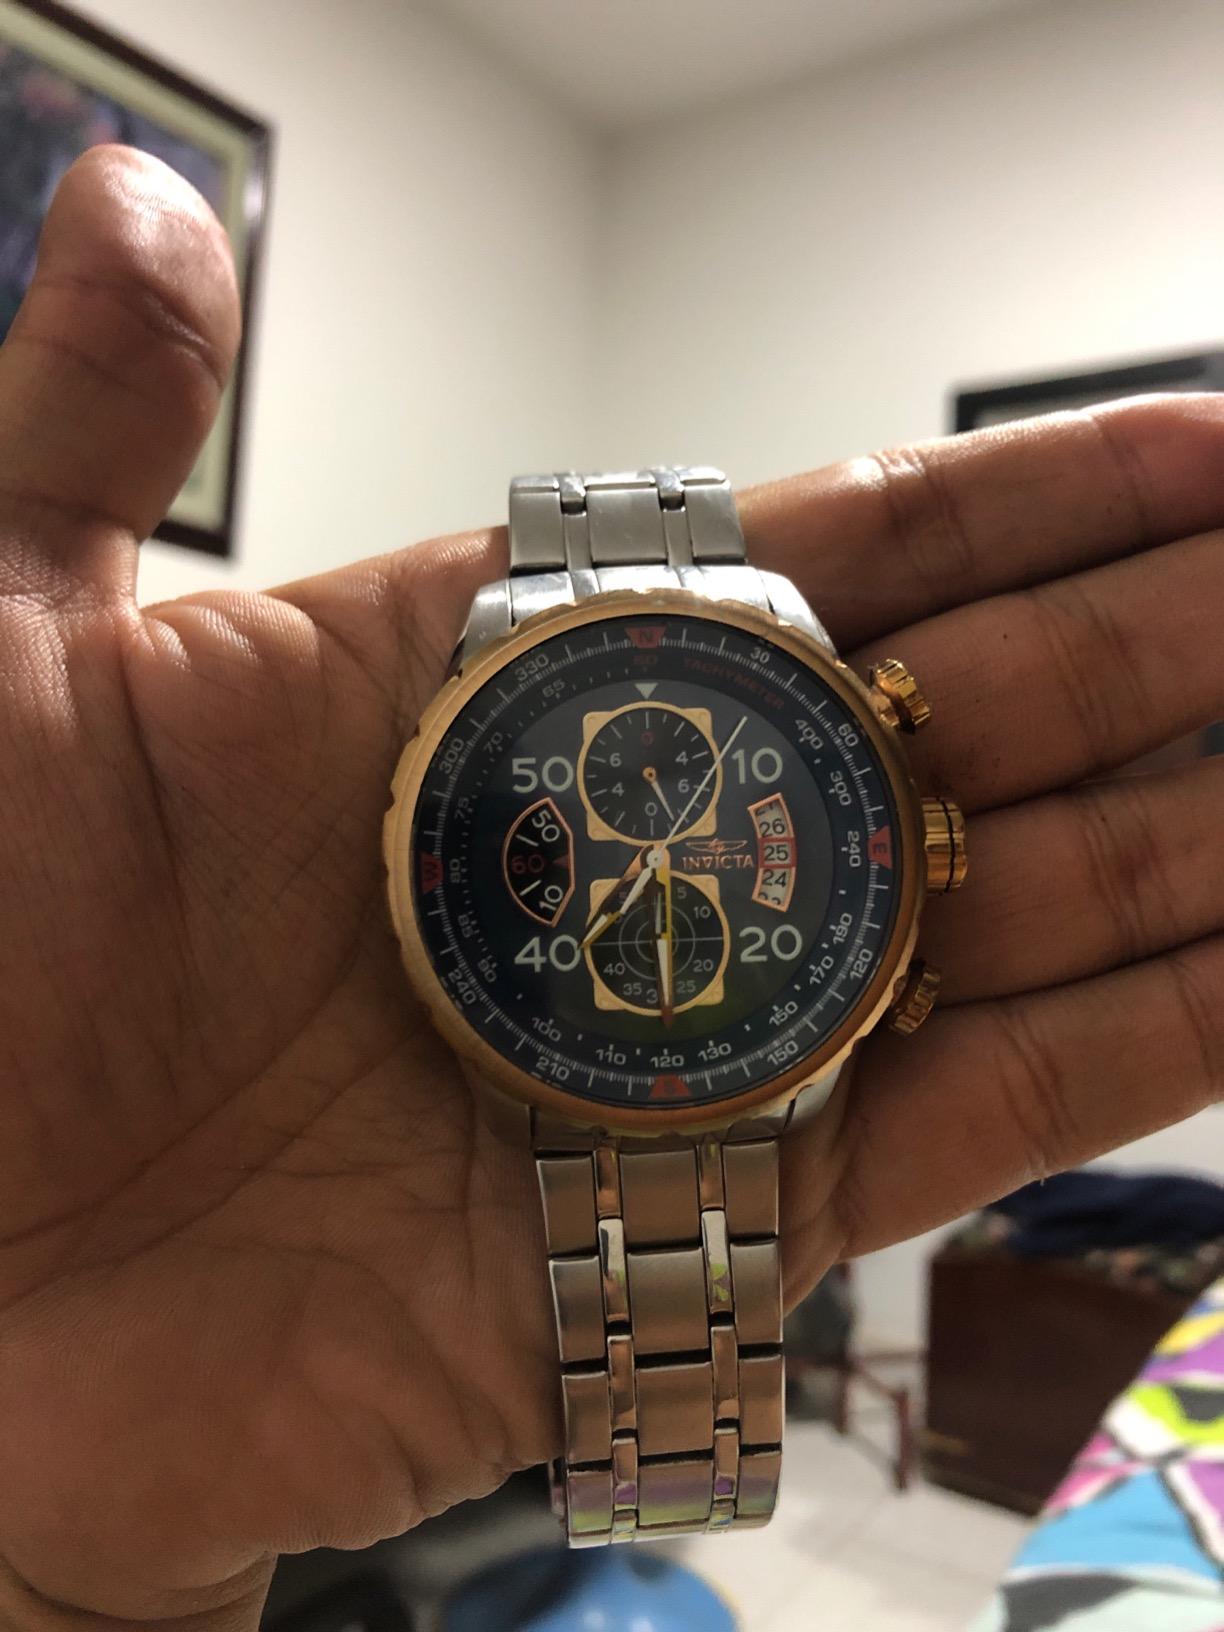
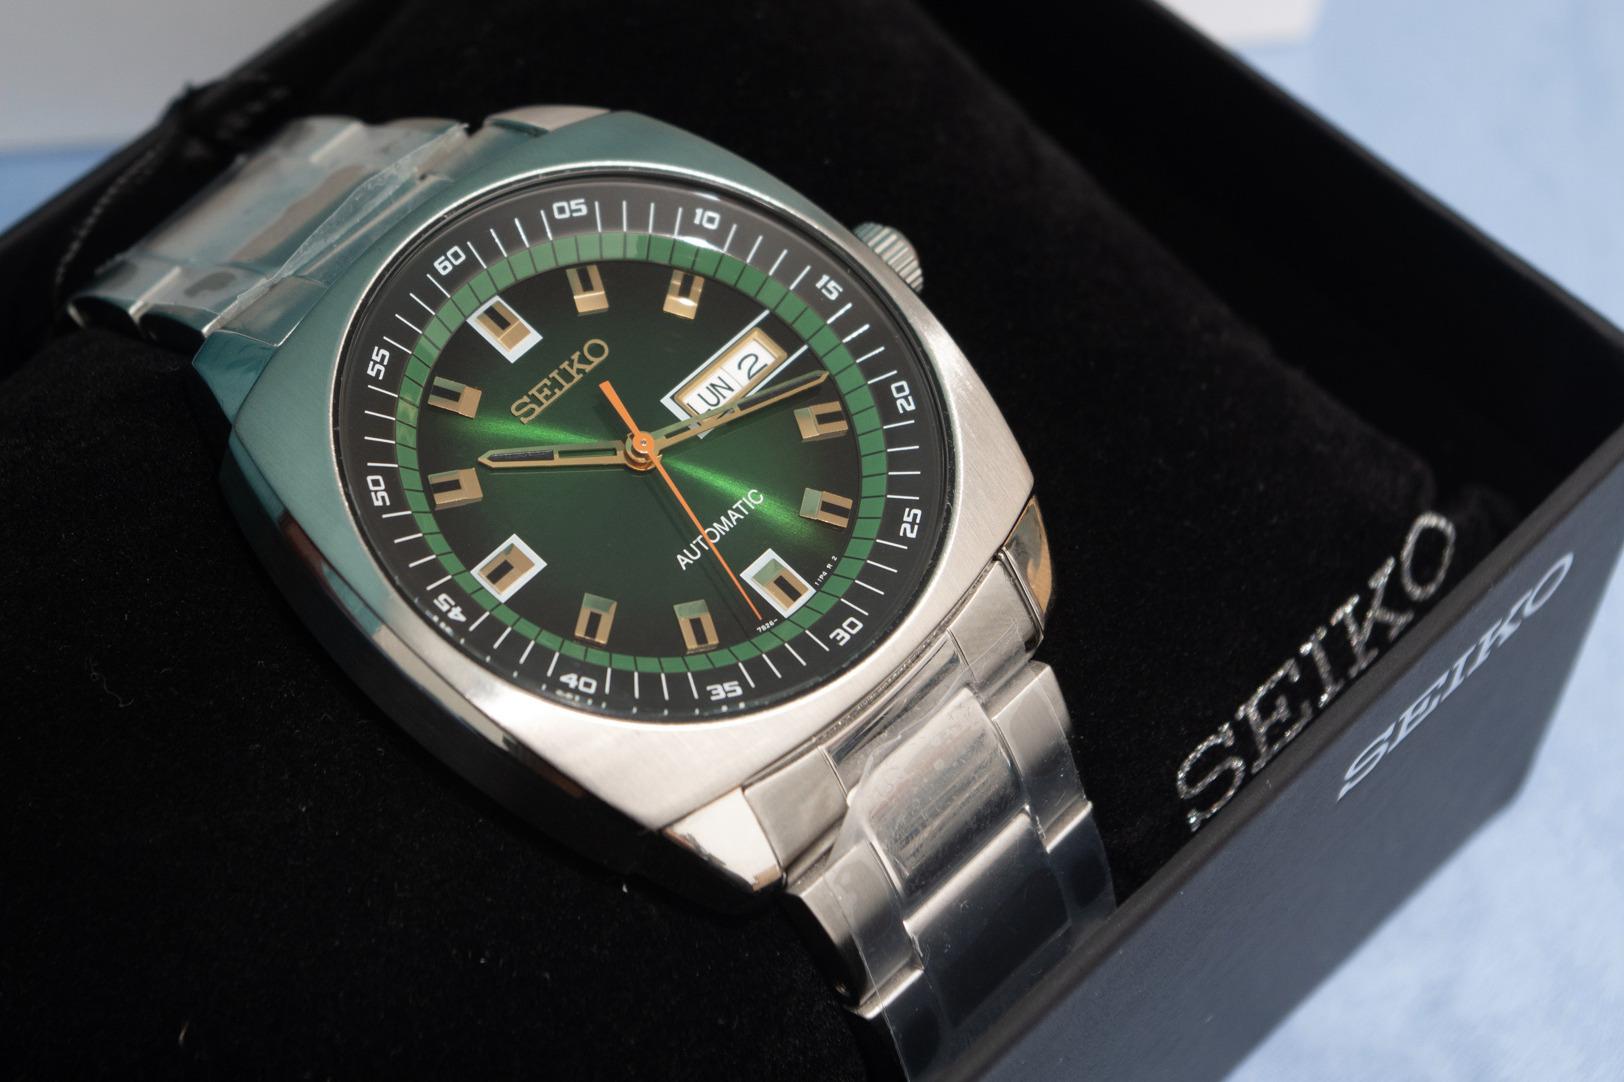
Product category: accessories_watch
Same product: no